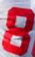
Number: 8